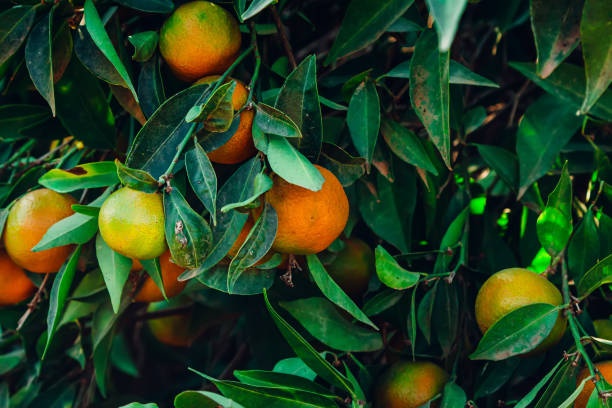
Label: mandarine